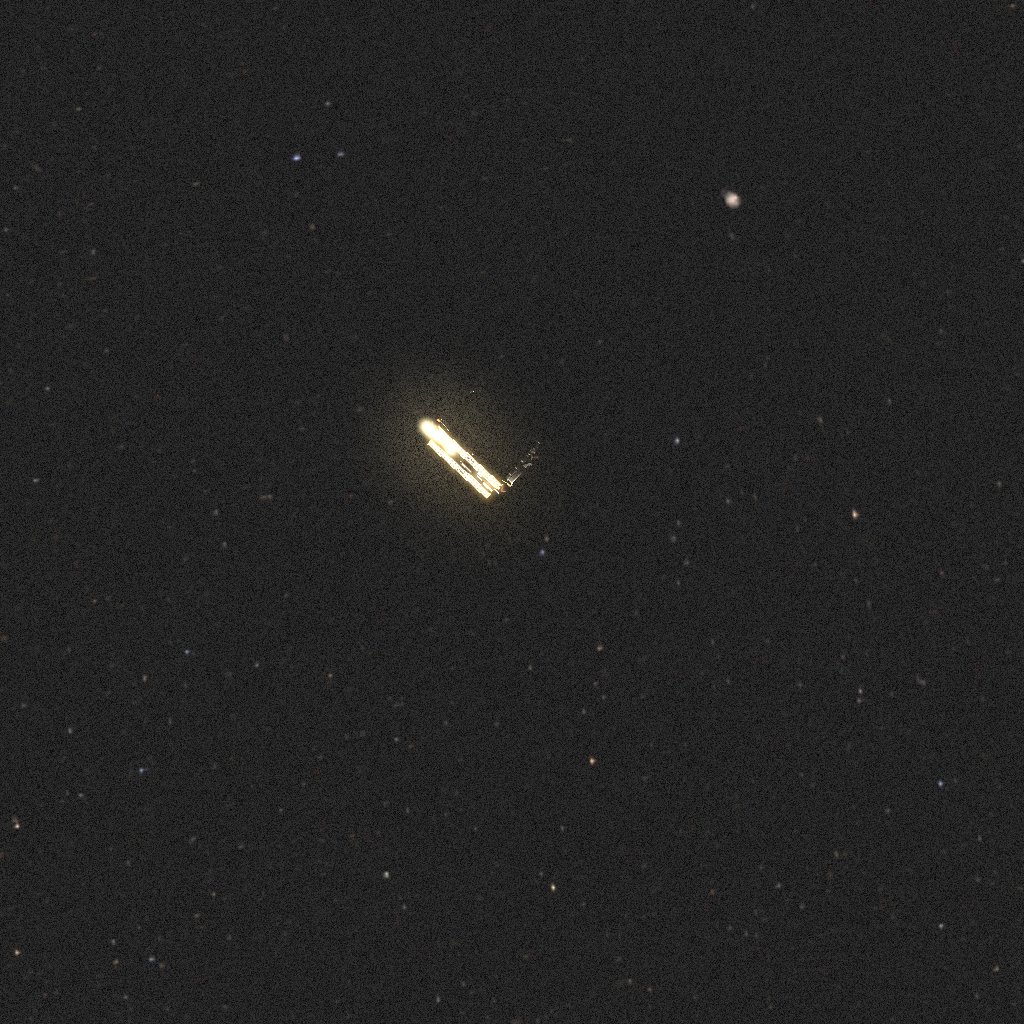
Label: proba_2